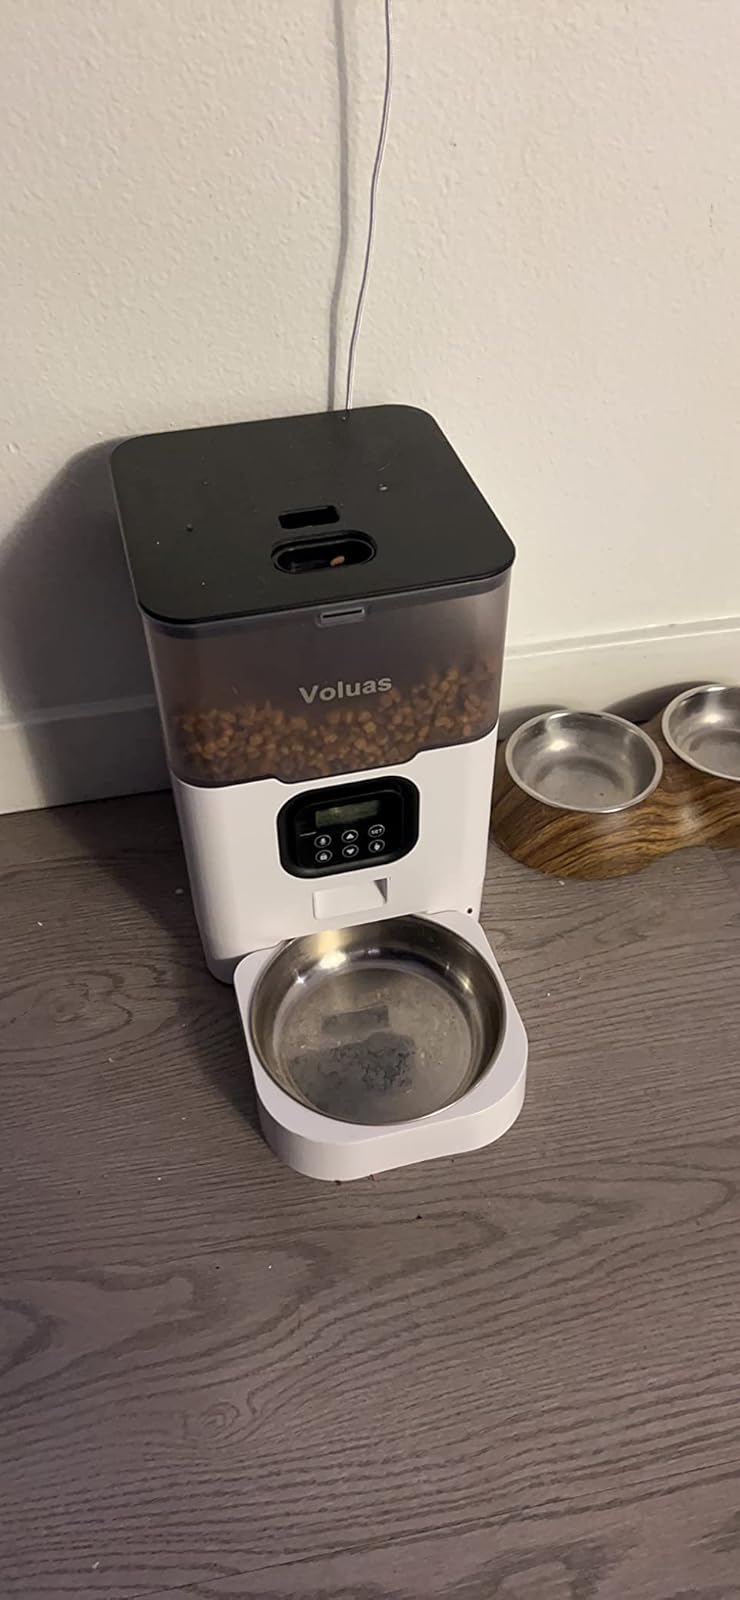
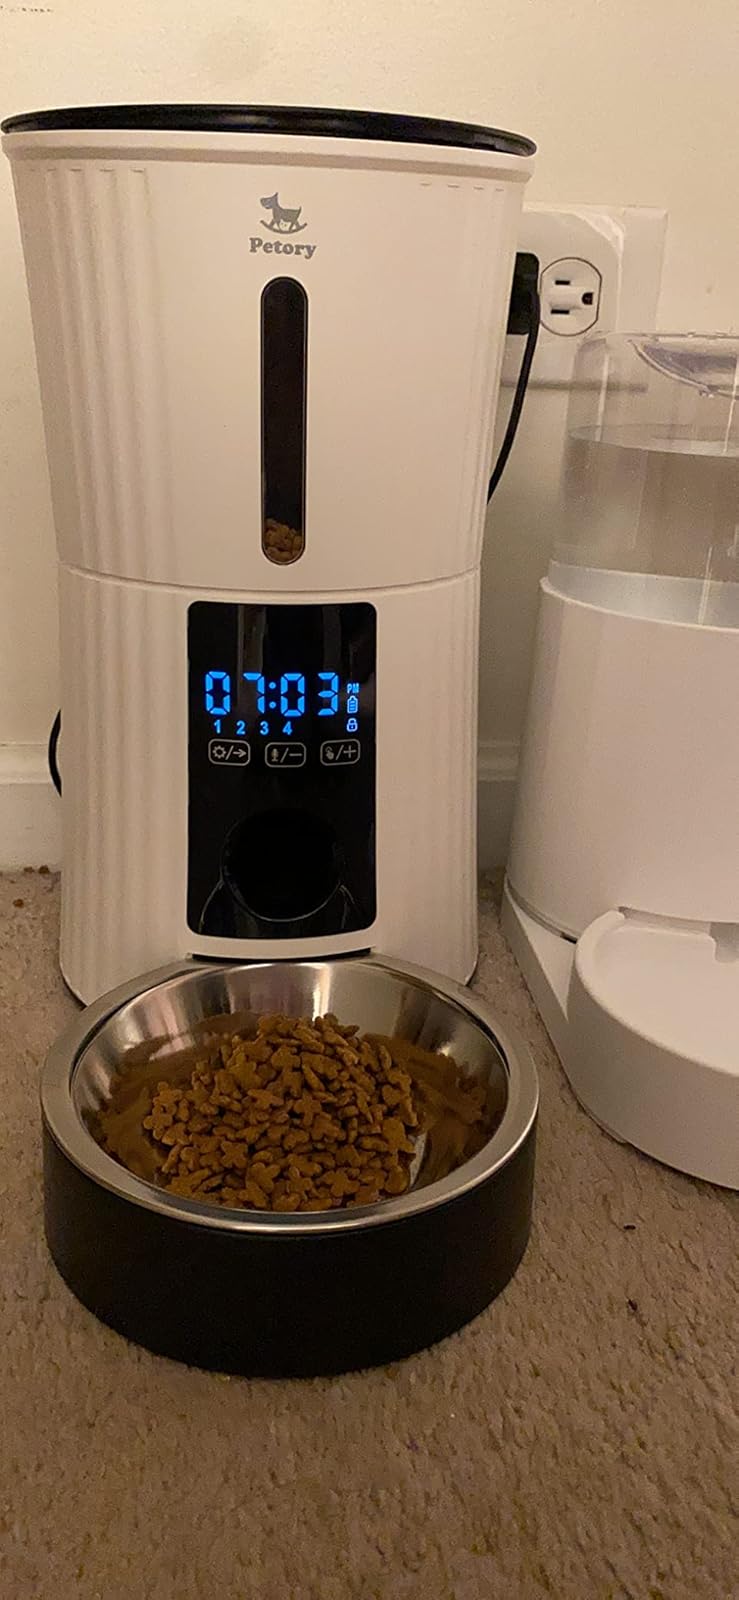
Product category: items_feeder
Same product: no